Carlton le Willows Academy

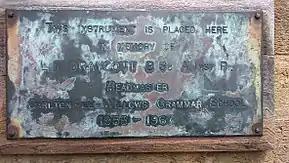
Plaque commemorating Leonard Thomas Draycott, Headmaster from 1958 to 1967

Carlton le Willows is a state-controlled comprehensive secondary school and sixth form serving pupils aged between 11 and 18. It converted to an academy on 1 April 2011 and is overseen by the Greater Nottingham Education Trust, a developing consortium of local institutions; the school is associated with the Redhill Teaching School Alliance, through which its staff often train, as well as Nottinghamshire County Council, which manages its admissions. Day-to-day governance of the school is the responsibility of no fewer than nine and no more than 13 school governors, including at least two parents, up to two members of staff, up to eight individuals appointed by the school trust and the sitting Headteacher; a Parent-Teacher Association (PTA) also offers support through its termly meetings and regular fundraising.